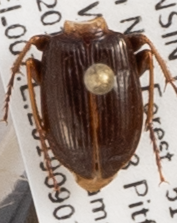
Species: Pterostichus pensylvanicus
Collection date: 2019-09-03
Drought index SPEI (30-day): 0.694
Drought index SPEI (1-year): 2.09
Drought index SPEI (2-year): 1.28